Next Limit Technologies

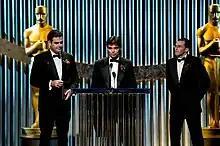
Next Limit Technologies - Academy Awards 2008

This was the second Technical Merit Oscar awarded to a Spanish person. The previous Oscar awarded to a Spanish person was Juan de la Cierva y Hoces in 1969 for his creation of the optic stabilizer Dynalens, an apparatus used to eliminate camera vibrations.